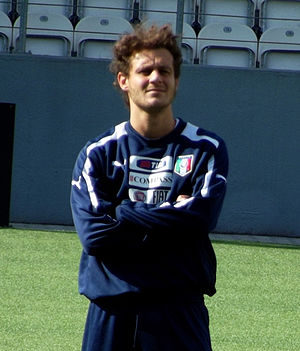
Alessandro Diamanti
Alessandro Diamanti er en italiensk fodboldspiller, der spiller for Perugia.